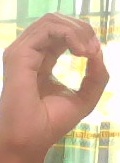
ASL sign: O